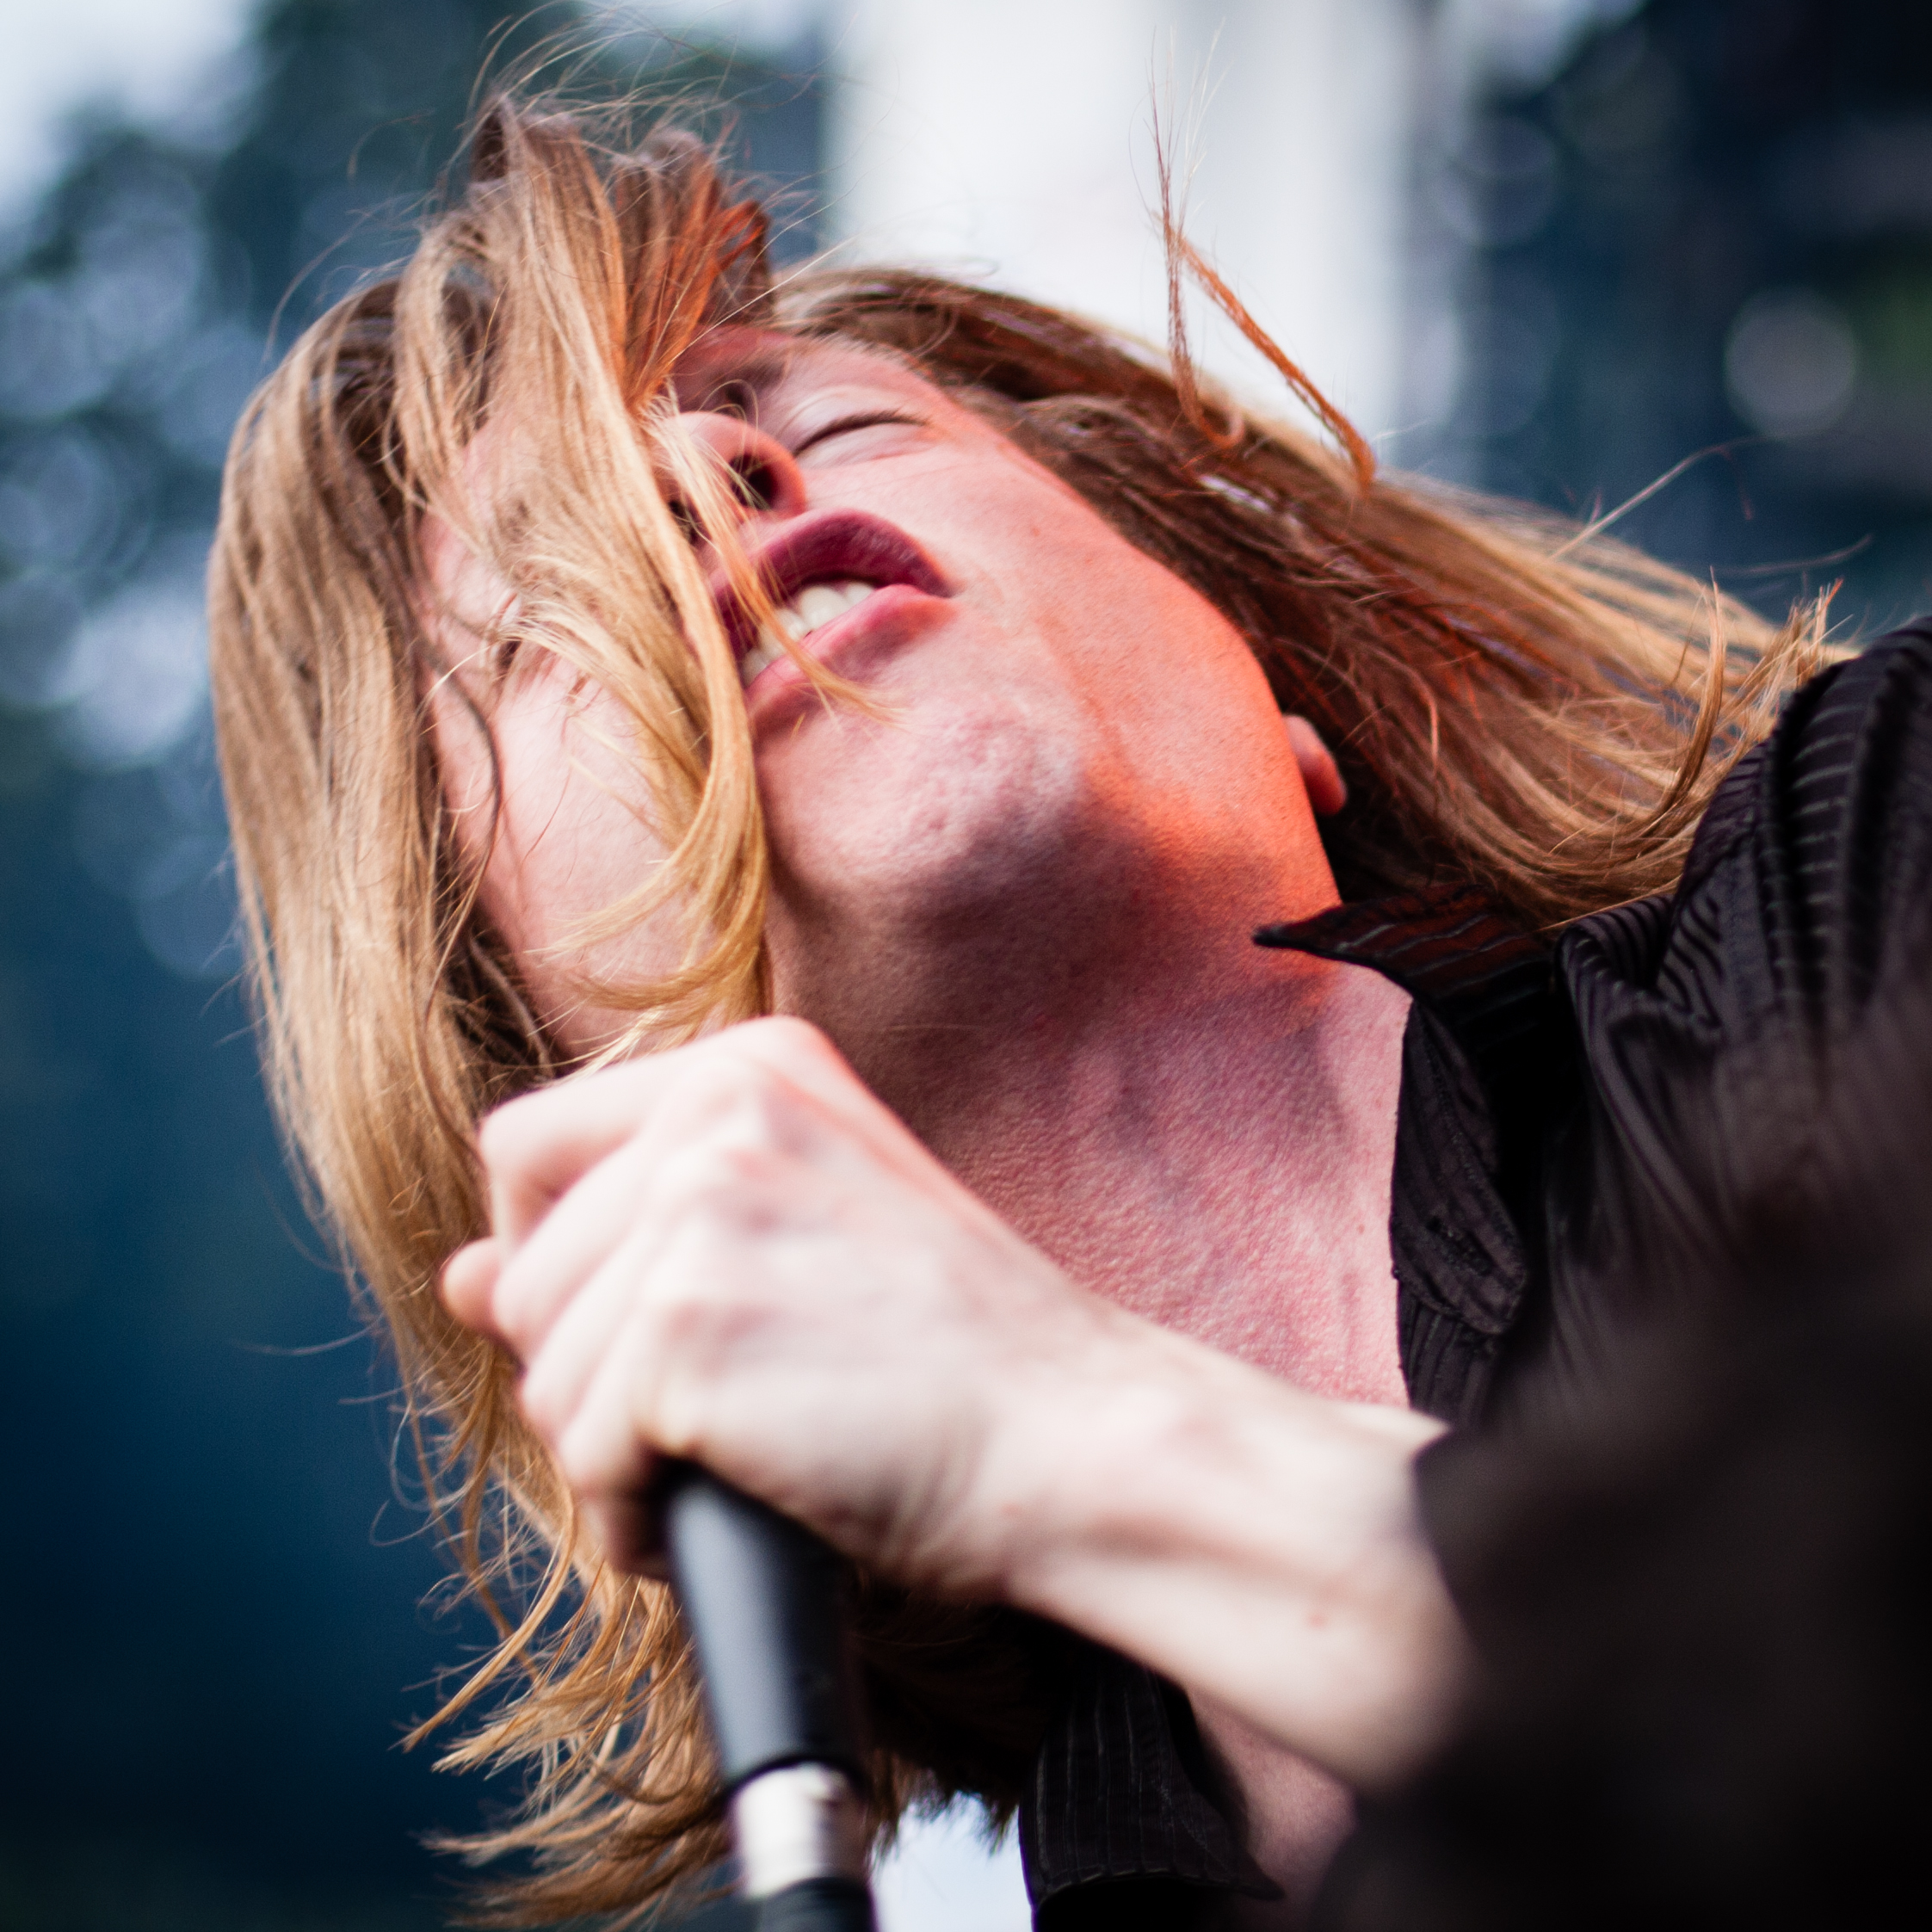
person, hair, concert, band, live, model, kiss, romance, fashion, hairstyle, blues, brussels, bruxelles, fete, musique, experimental, tropic, tetbb, singing, beauty, emotion, interaction, sense, human action